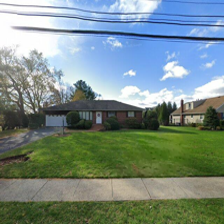
Label: streetView